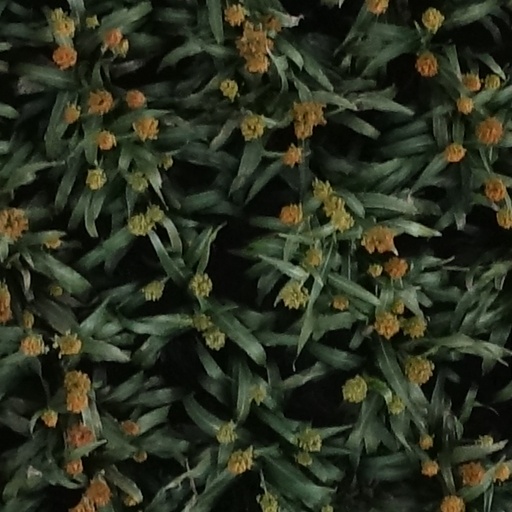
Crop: sorghum